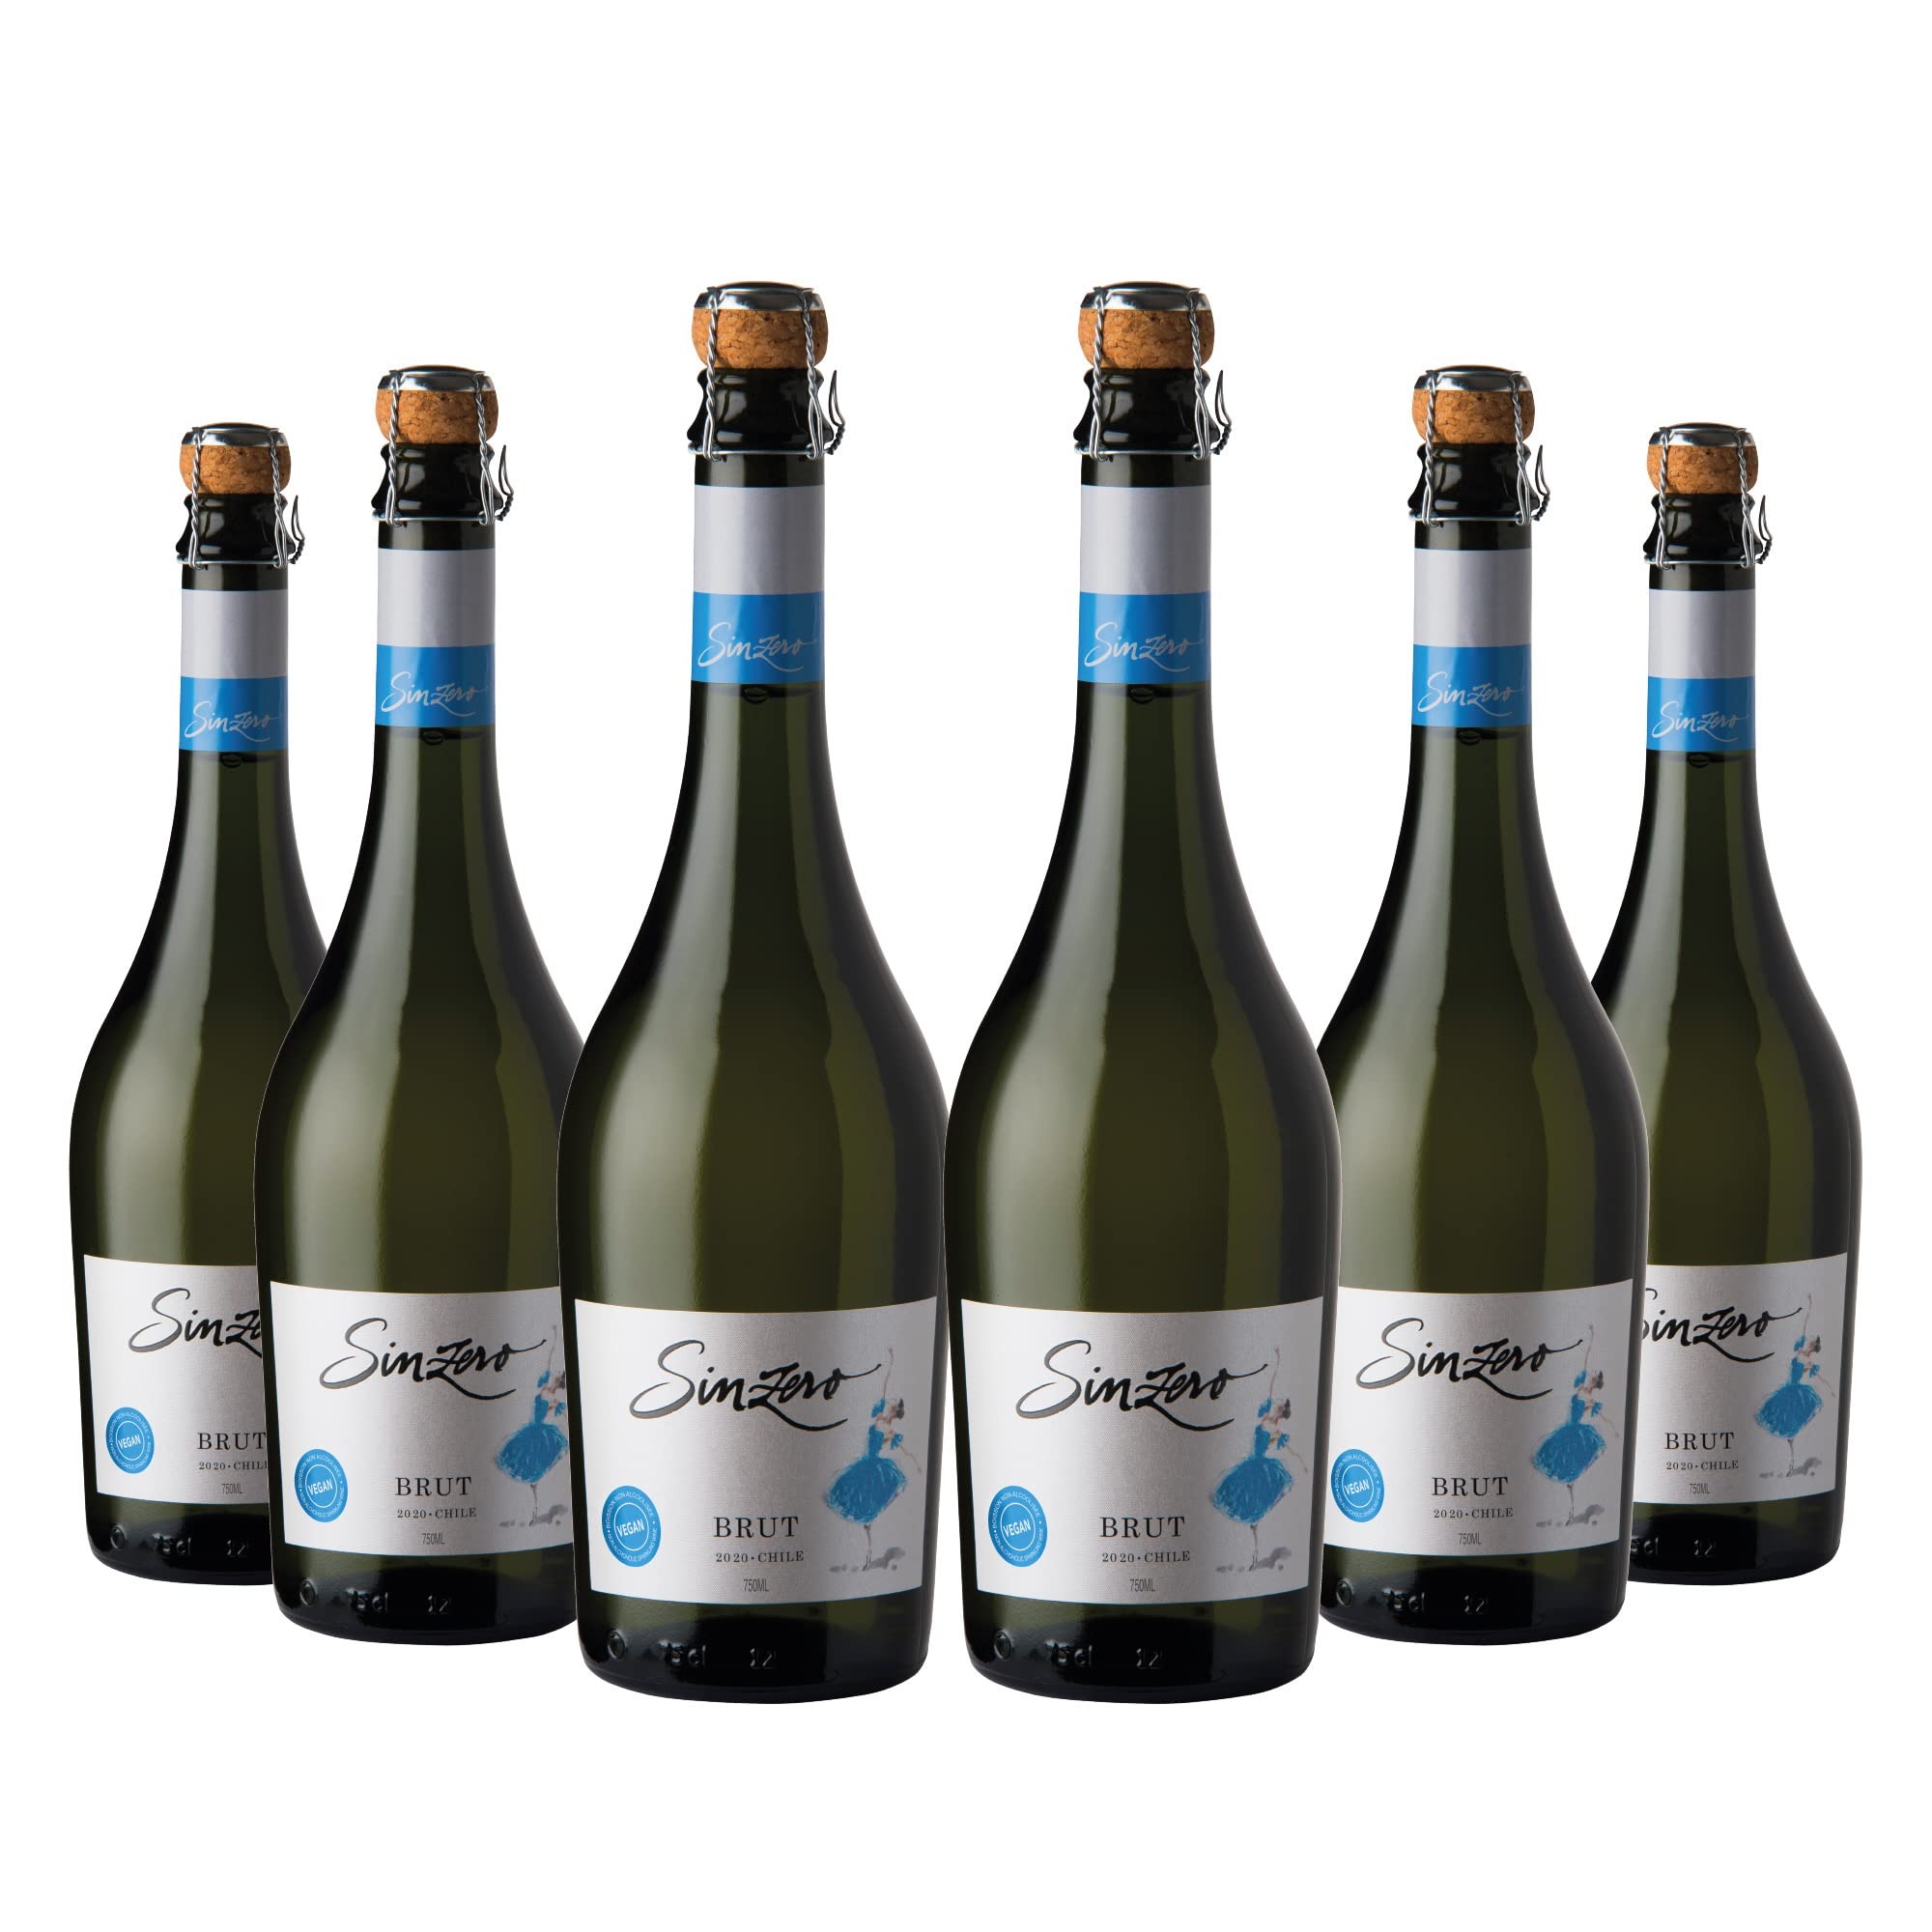
Item Name: SINZERO Sparkling Brut – Non-Alcoholic Sparkling Wine – Dealcoholized Champagne Alternative – Crisp & Refreshing – Vegan, Low Calories – 750ml (25.4 Fl Oz) – 6 Pack – Made with 100% Chardonnay Grapes
Bullet Point 1: Optimal solution: Enjoy a moment of deep relax in the comfort of your own home with the non-alcoholic sparkling brut! Made with delicious ingredients, this is a must-have for creating timeless moments with our friends.
Bullet Point 2: Unique blends: SINZERO non-alcoholic sparkling brut is the first sparkling made with 100% Chardonnay grapes produced in Chile. The 750 ml bottles contain a gold and bright non-alcoholic sparkling with balanced acidity
Bullet Point 3: Superb aroma: The vegan sparkling contains powerful ingredients such as banana, peaches, and lime. The sparkling wine has a balanced acidity that allows you to enjoy the crispy and light bubbles in the mouth.
Bullet Point 4: Easy to combine: Best served at 8°C, the brut sparkling can accompany salads, seafood, and Japanese food with success. Experience the fresh and unique taste of our SINZERO sparkling even if you are a driver, pregnant woman, or athlete.
Bullet Point 5: For a healthier life: Help your friends and family consume a healthier drink with just 1/3 of the calories typically found in each glass. This non-alcoholic sparkling is the perfect option for vegans or people who keep a string non alcoholic diet.
Value: 152.16
Unit: Fl Oz

Price: 121.99